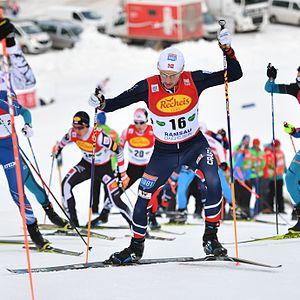
La coupe du monde de combiné nordique 2017-2018 est la 35ᵉ édition de la coupe du monde de combiné nordique, compétition de combiné nordique organisée annuellement. Elle se déroule du 24 novembre 2017 au 23 mars 2018.